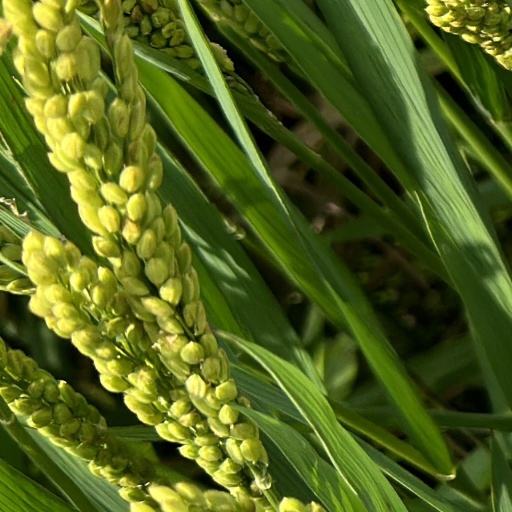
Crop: rice